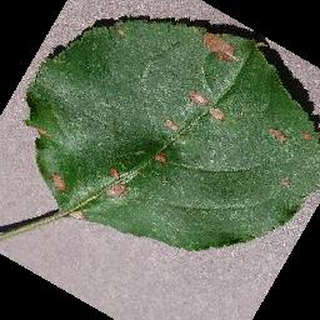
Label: apple_black_rot